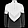
Label: Pullover